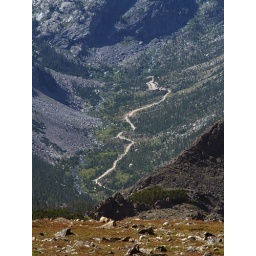
road in beartooth mountains